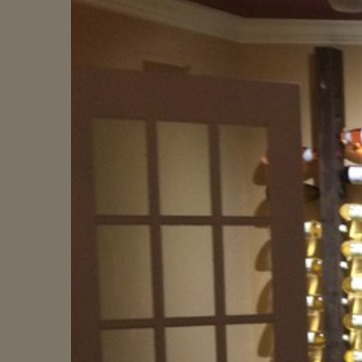
Material: glass